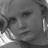
Emotion: neutral